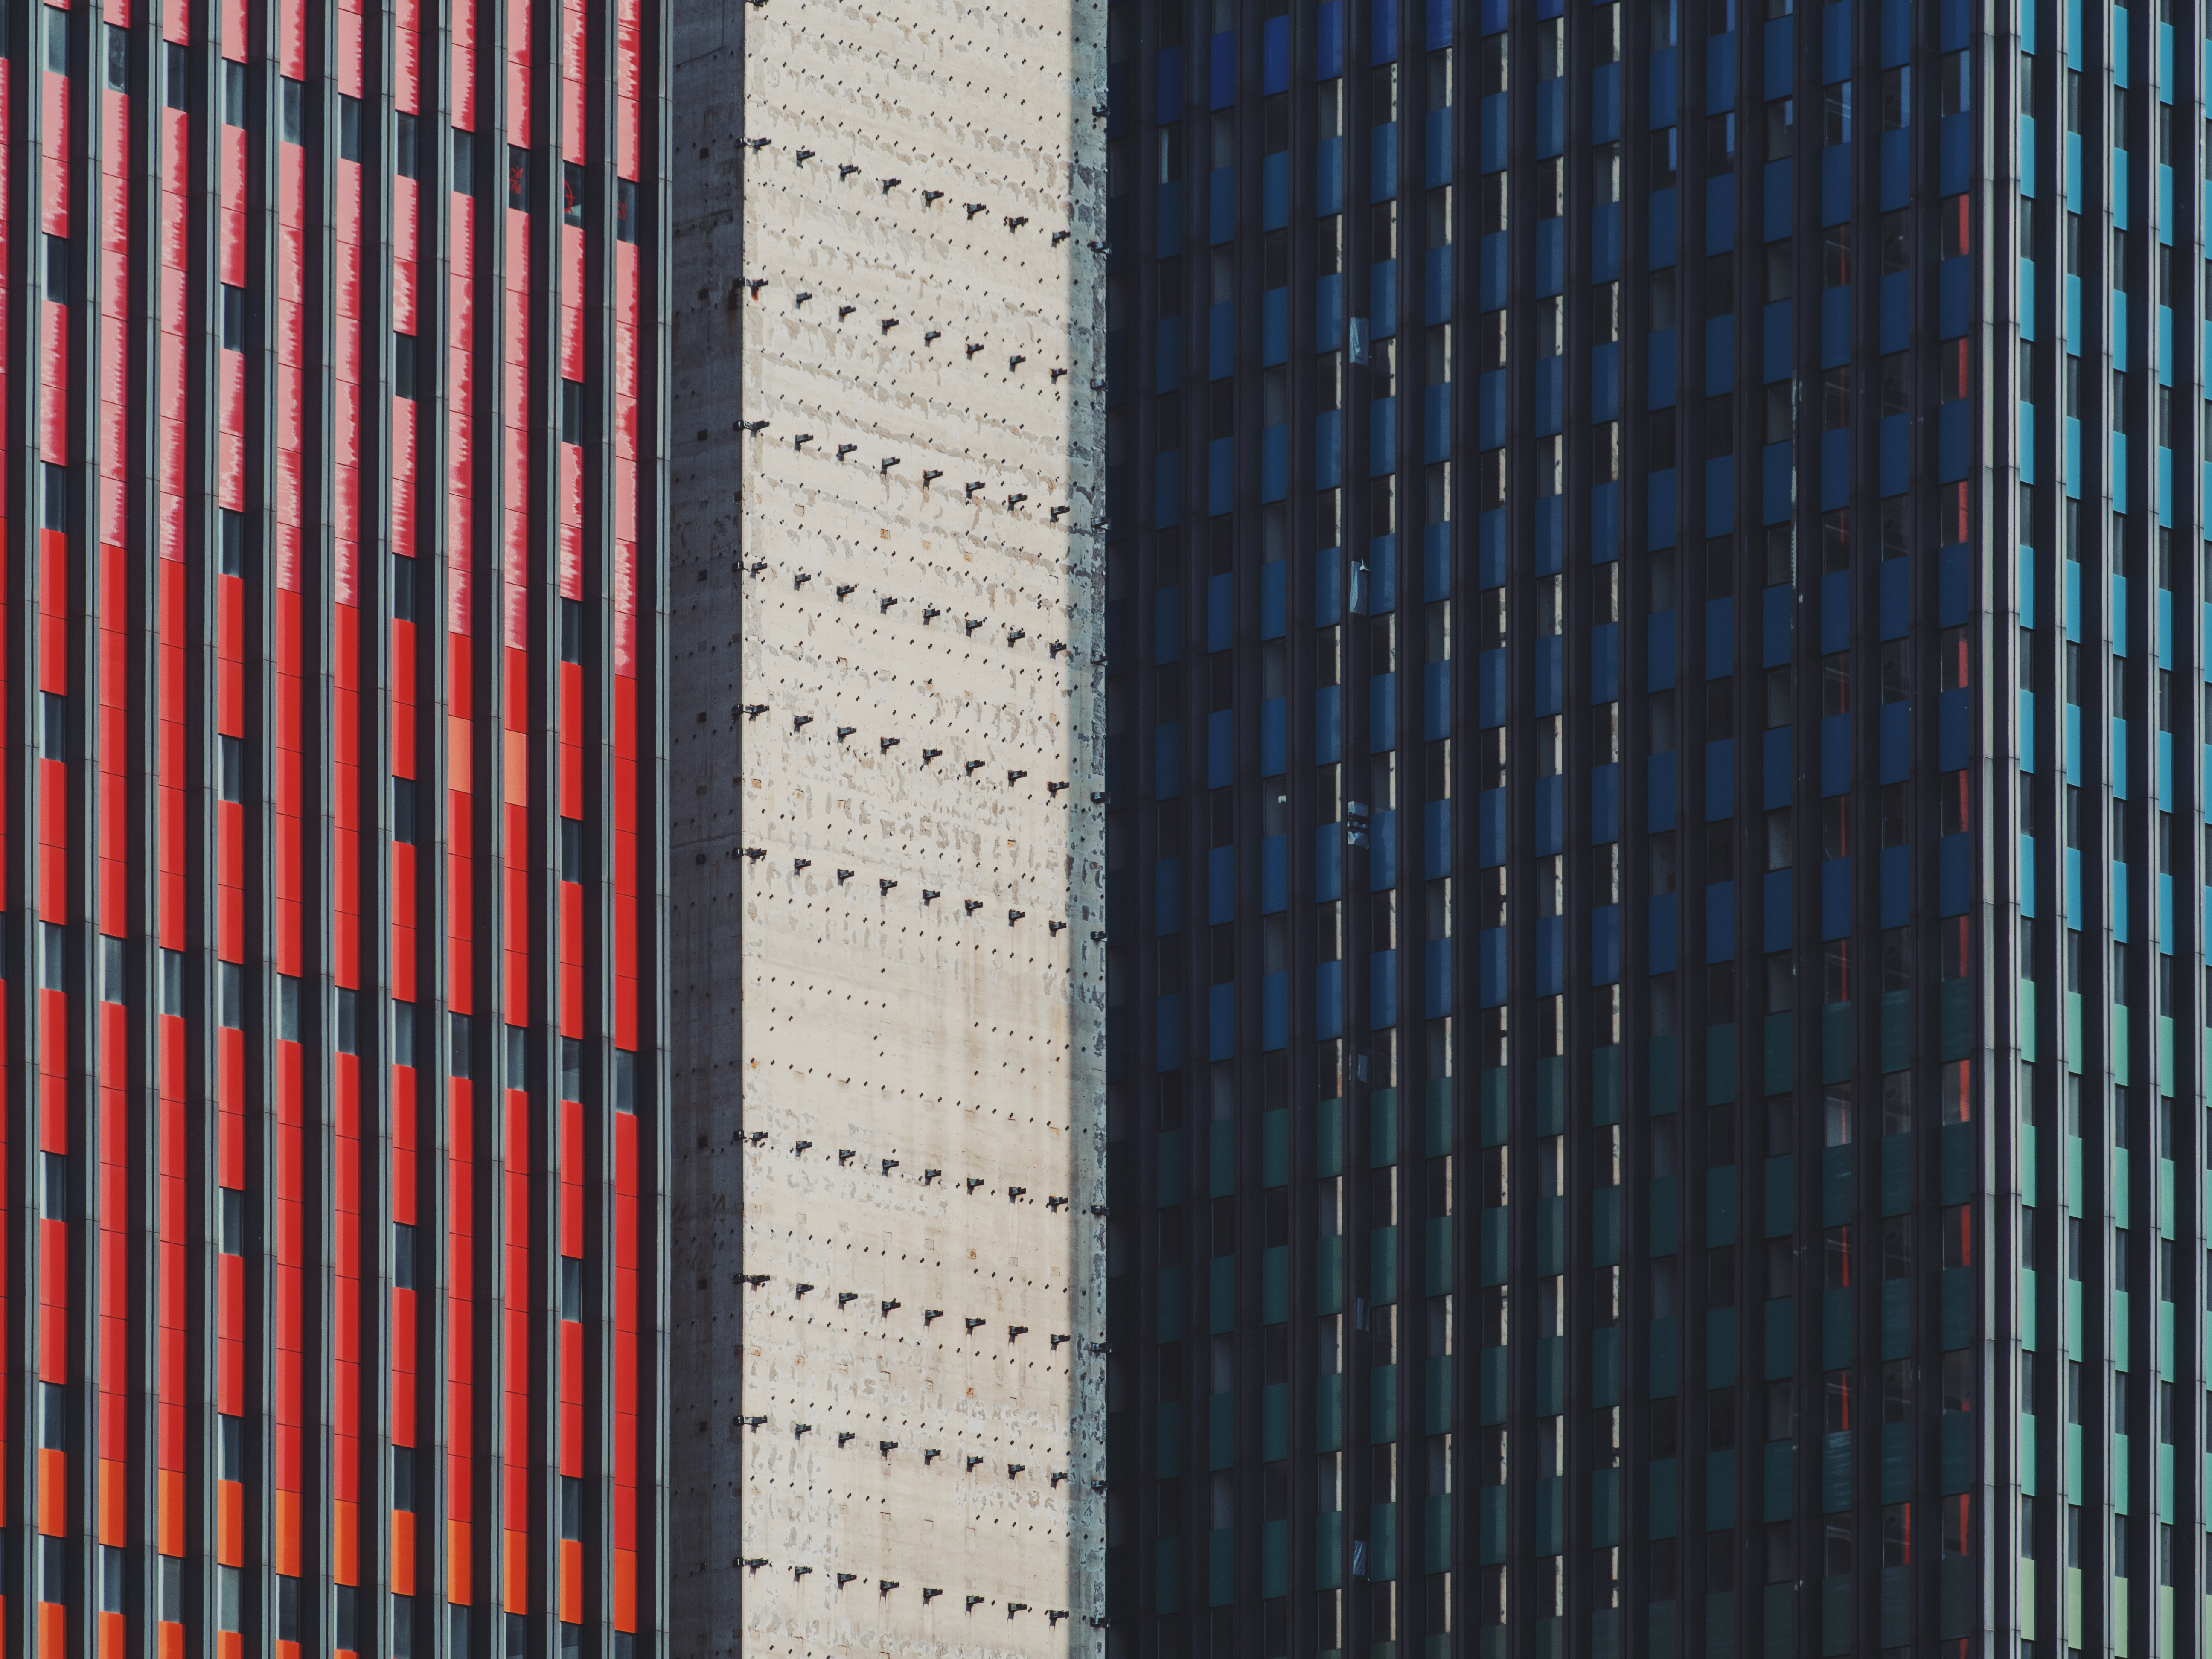
skyscraper, pattern, line, color, facade, blue, tower block, design, symmetry, shape, window covering